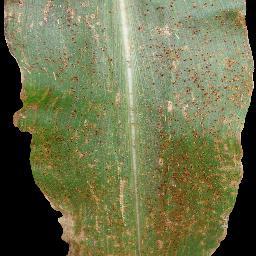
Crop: corn
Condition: (maize)_common_rust